Lois Curtis

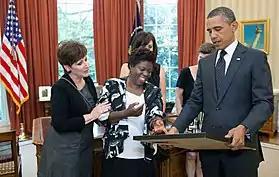
Curtis (middle) with President Barack Obama in 2011

Lois Jeanette Curtis (14 July 1967 – 3 November 2022) was an American artist and the lead plaintiff in the United States Supreme Court case that became known as the "Olmstead Decision" in which the court held that the unjustified segregation of people with disabilities was discriminatory, and a breach of the Americans with Disabilities Act.